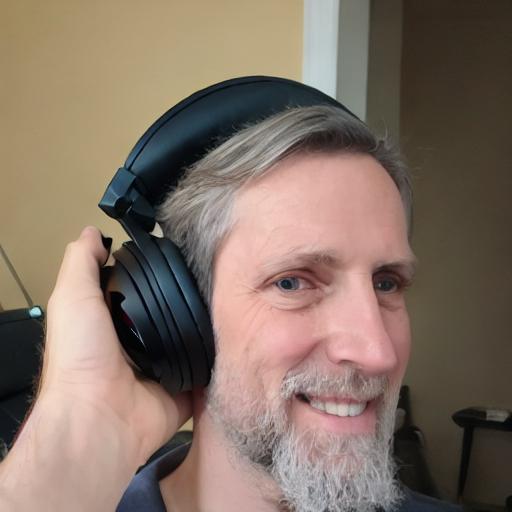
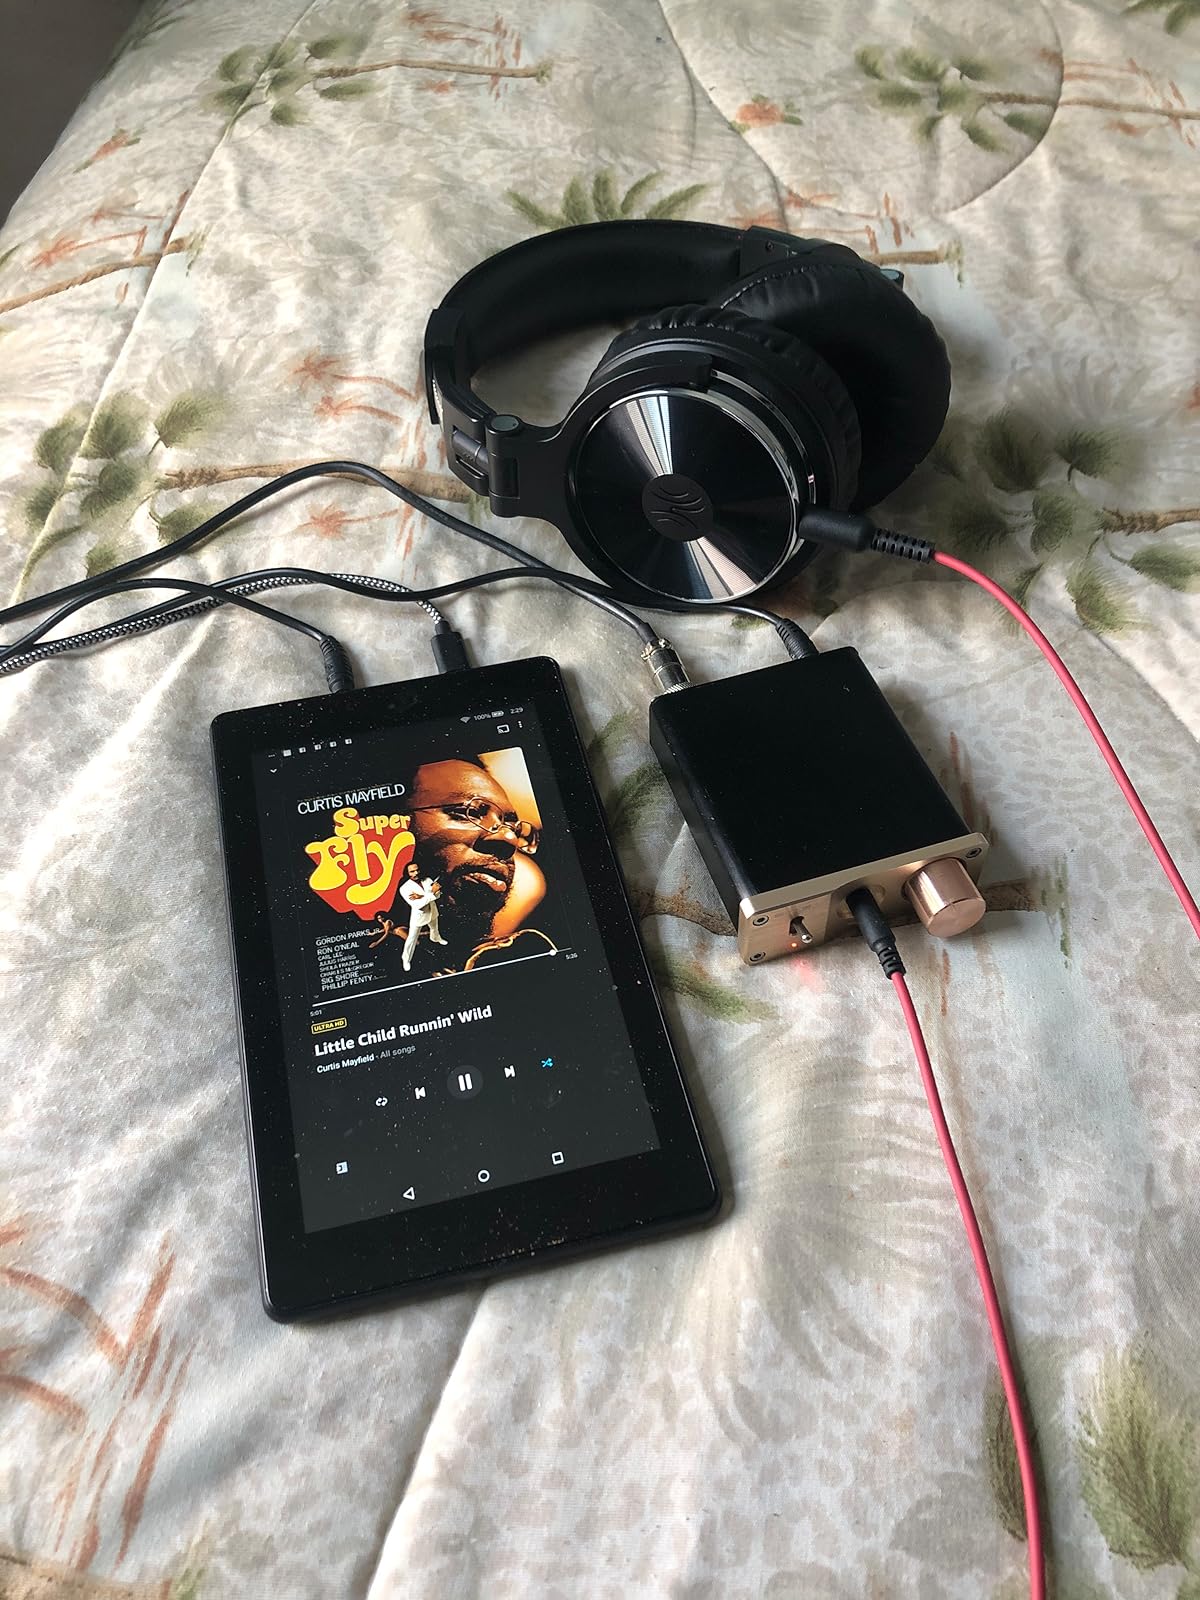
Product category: headphones
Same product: no